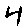
Label: 4